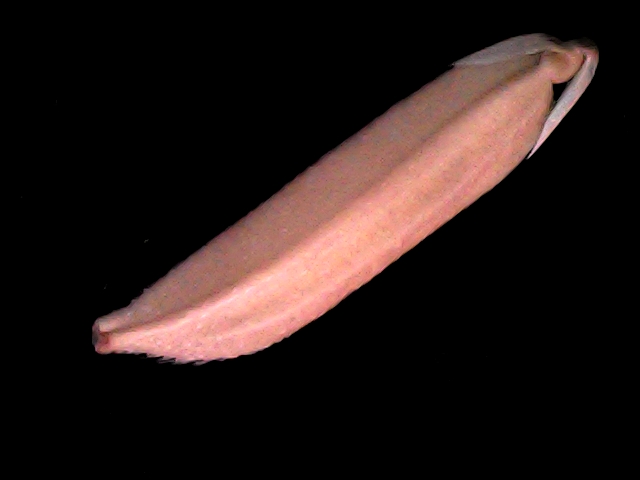
Rice variety: BD70